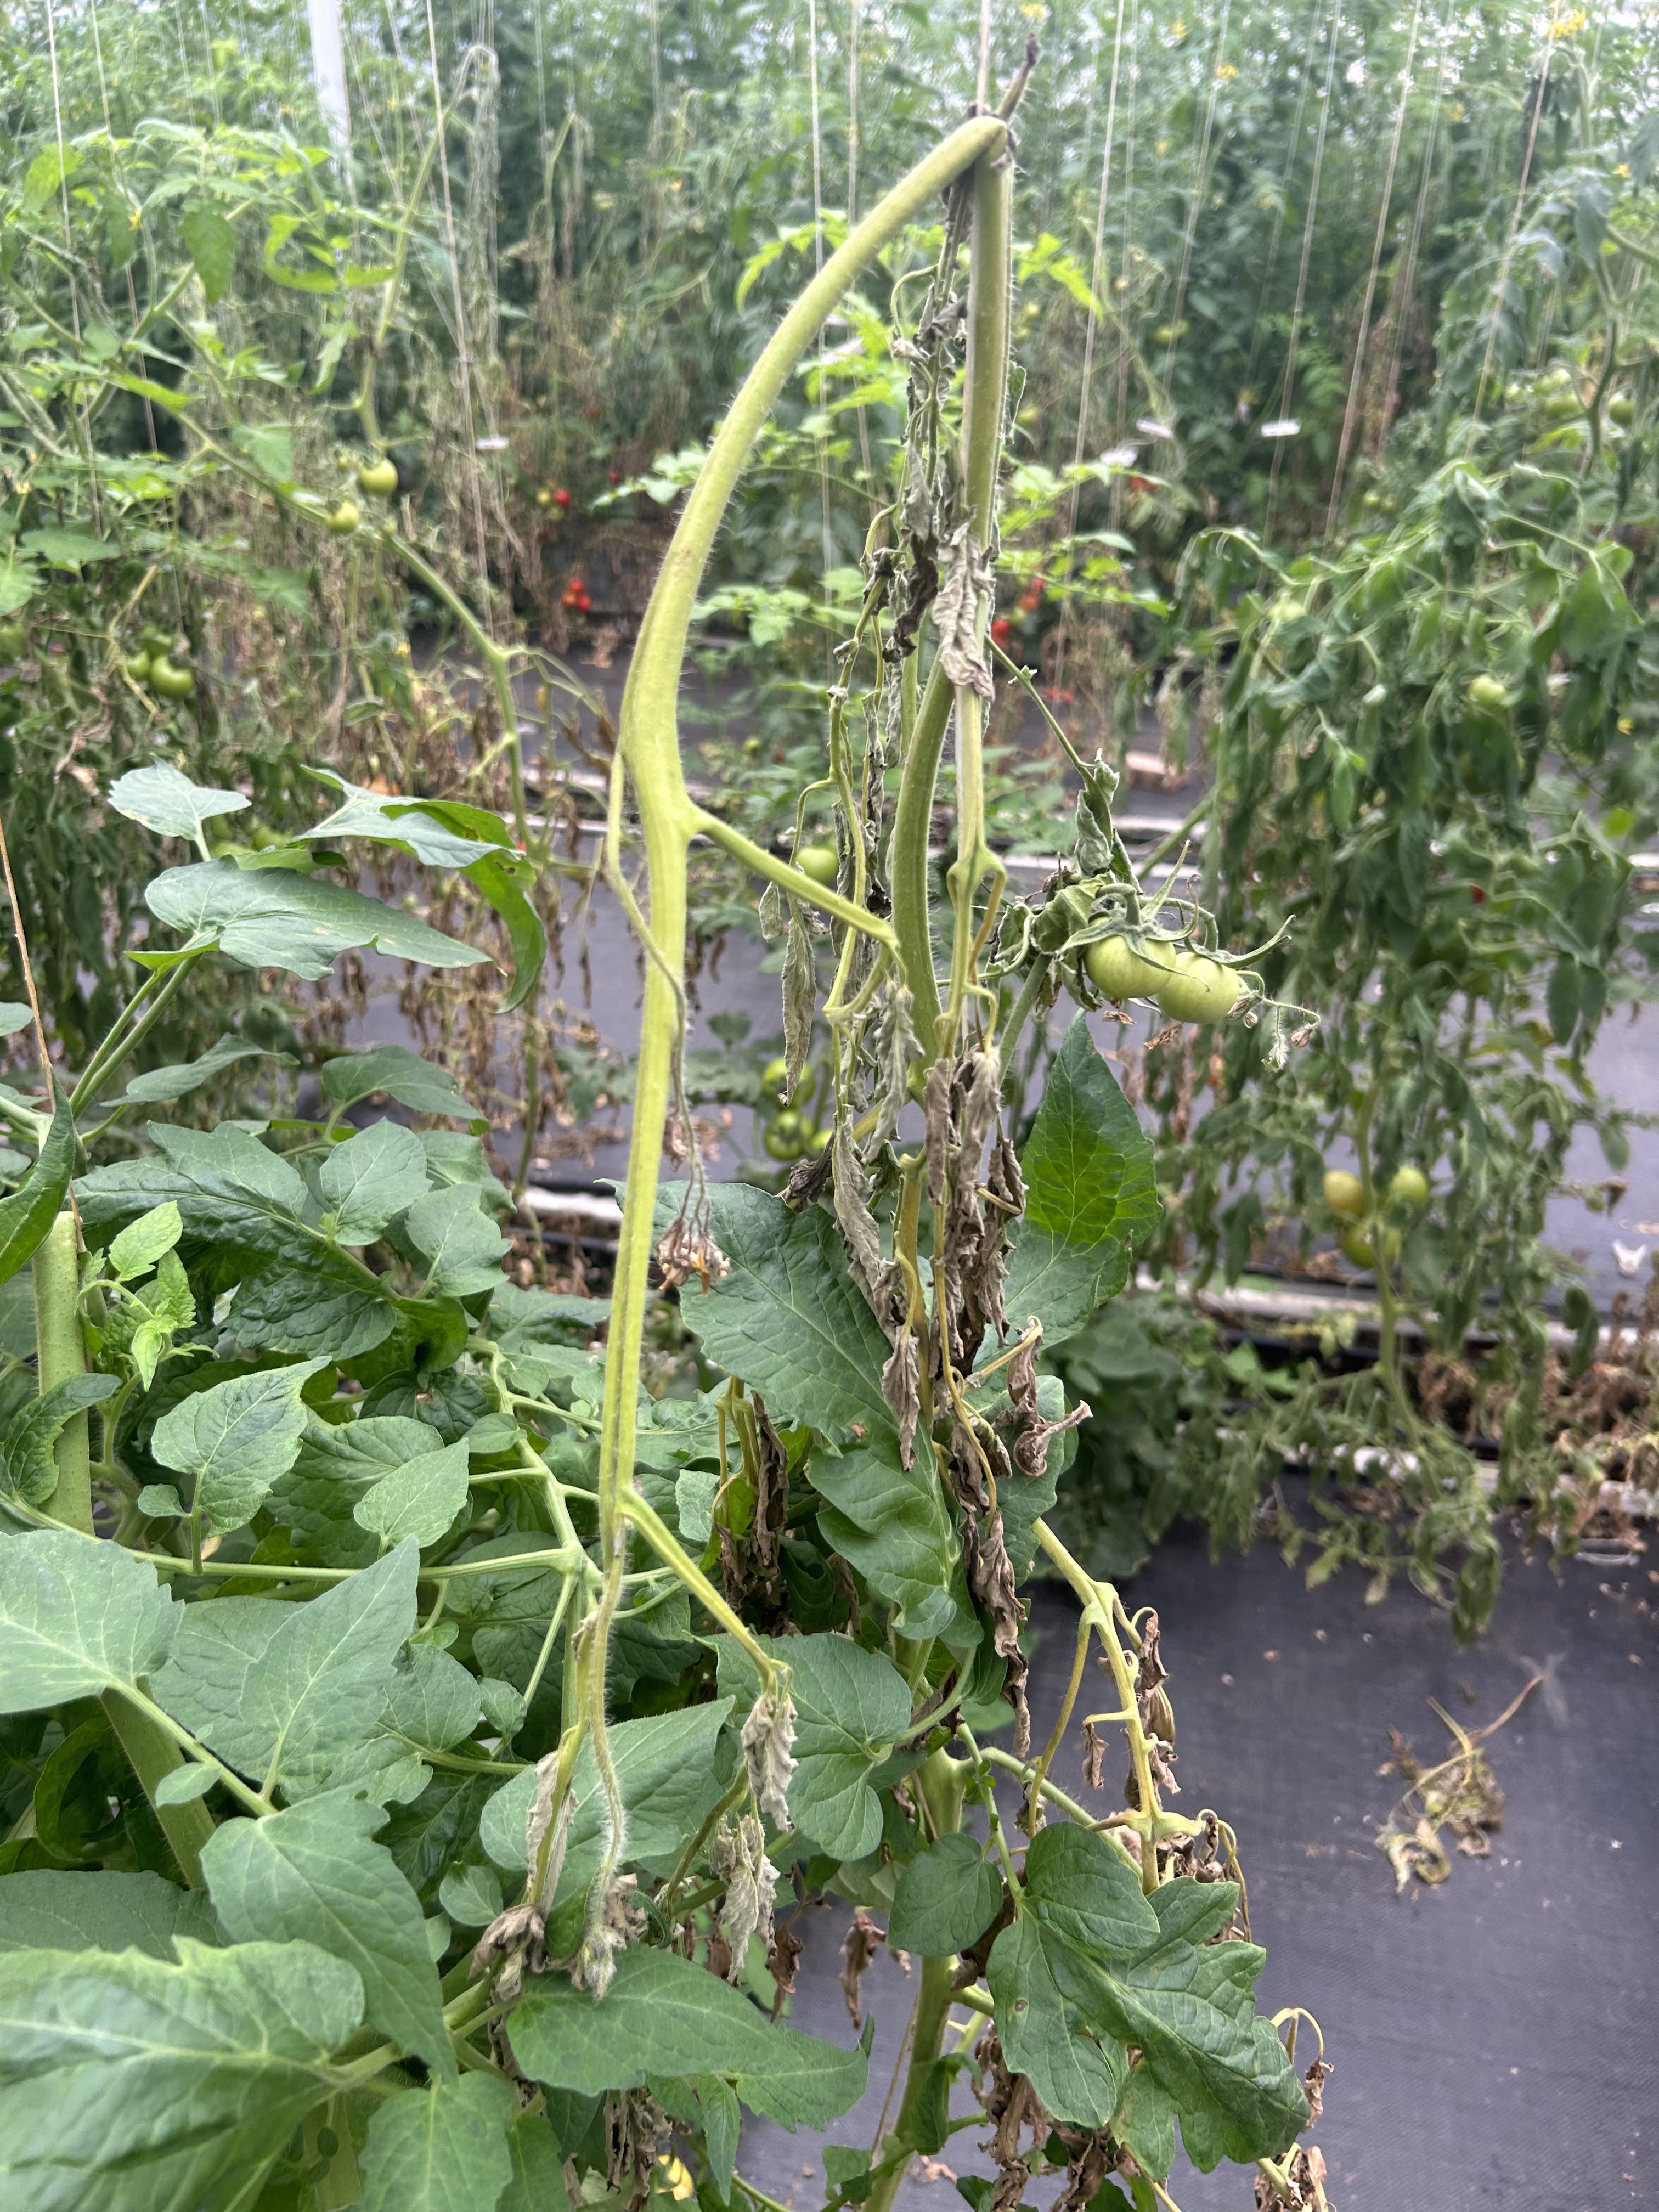
Disease: Wilt